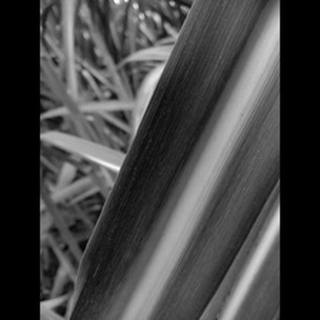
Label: sugarcane_mosaic